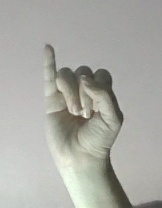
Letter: meem